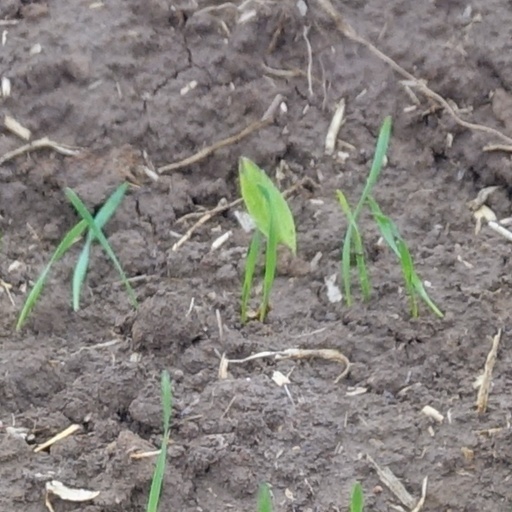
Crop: wheat